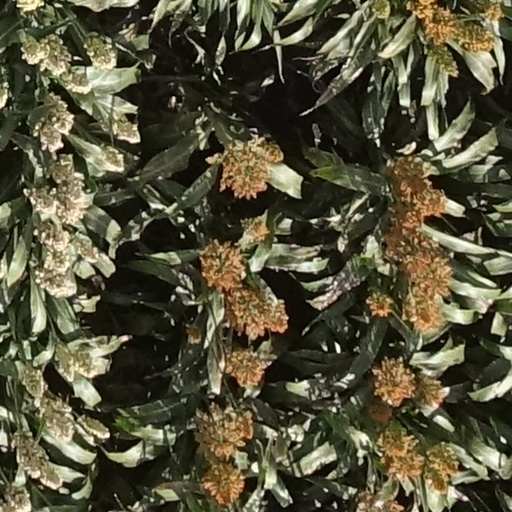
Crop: sorghum